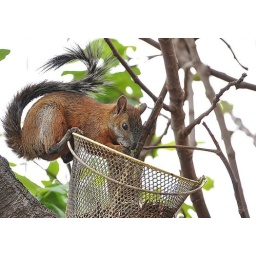
Gray, black and brown squirrels like this one live in the oaks in my house.